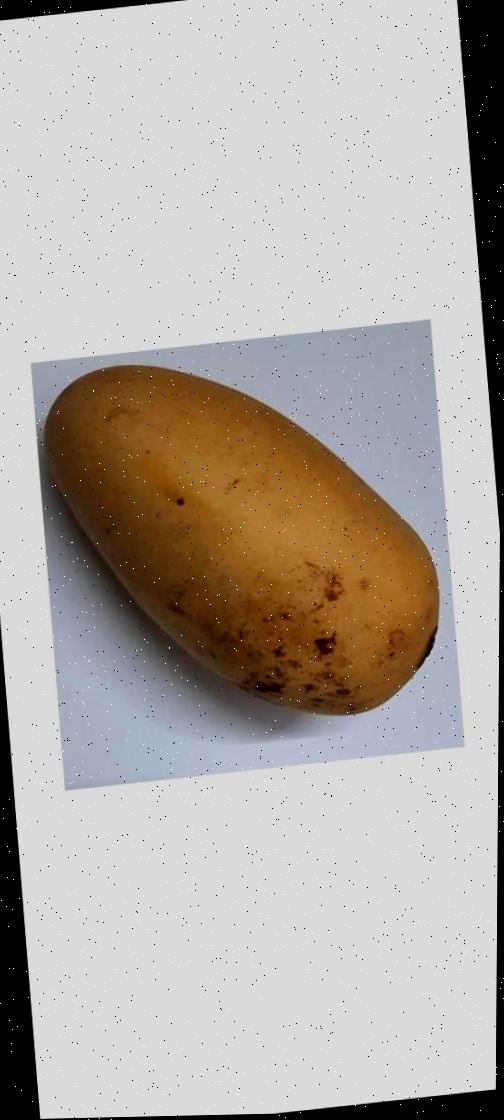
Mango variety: Katimon